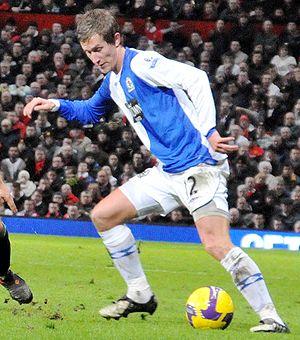
Morten Gamst Pedersen est un footballeur norvégien, né le 8 septembre 1981 à Vadsø en Norvège. Il joue au poste de milieu de terrain ou d'ailier gauche au Tromsø IL.